Banloc

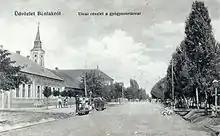
The center of Banloc . On the left can be seen the tower of the Orthodox church and the trolley rails that transported the rice from the ponds in Topolea to the station in Banloc.

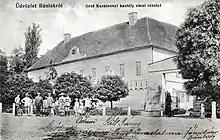
The south facade of the castle in 1906

The history of Banloc is closely linked to the history of the estate and its economic performance. The estate of the Karátsonyi counts included vast hunting forests, agricultural lands – noteworthy being the rice fields of Topolea, fishing lakes, tobacco plantations, animal farms (in Pescuș), Lipizzan horse studs, an alcohol factory and a mill located near the Banloc railway station. After 1919, the estate lost part of its land due to the border between the Kingdom of Romania and the Kingdom of Yugoslavia. Even after the agricultural reform of 1921, the Banloc estate, together with the castle and the park, remained one of the largest in the country. After World War I, in 1922, Count Karátsonyi was expropriated and left Banloc, and a large part of the estate was divided between the peasants who fought in the war. The Royal House of Romania becomes interested in its fate and, in 1935, buys it back from the Karátsonyi family with 22 million lei. Thus, Banloc became a royal domain and permanent residence of Princess Elisabeth – former Queen of Greece – sister of King Carol II of Romania. In 1947 the monarchy was abolished and the princess left Banloc. The estate was confiscated and in 1950 the castle became the seat of the state household. During the communist period, the castle was in turn the headquarters of the forest district, a nursing home, an orphanage and a school. In 2008, the castle was leased by the town hall to the Metropolis of Banat for a period of 49 years.